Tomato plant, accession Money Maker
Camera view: tilt-top (135 deg); turntable rotation: 30 degrees
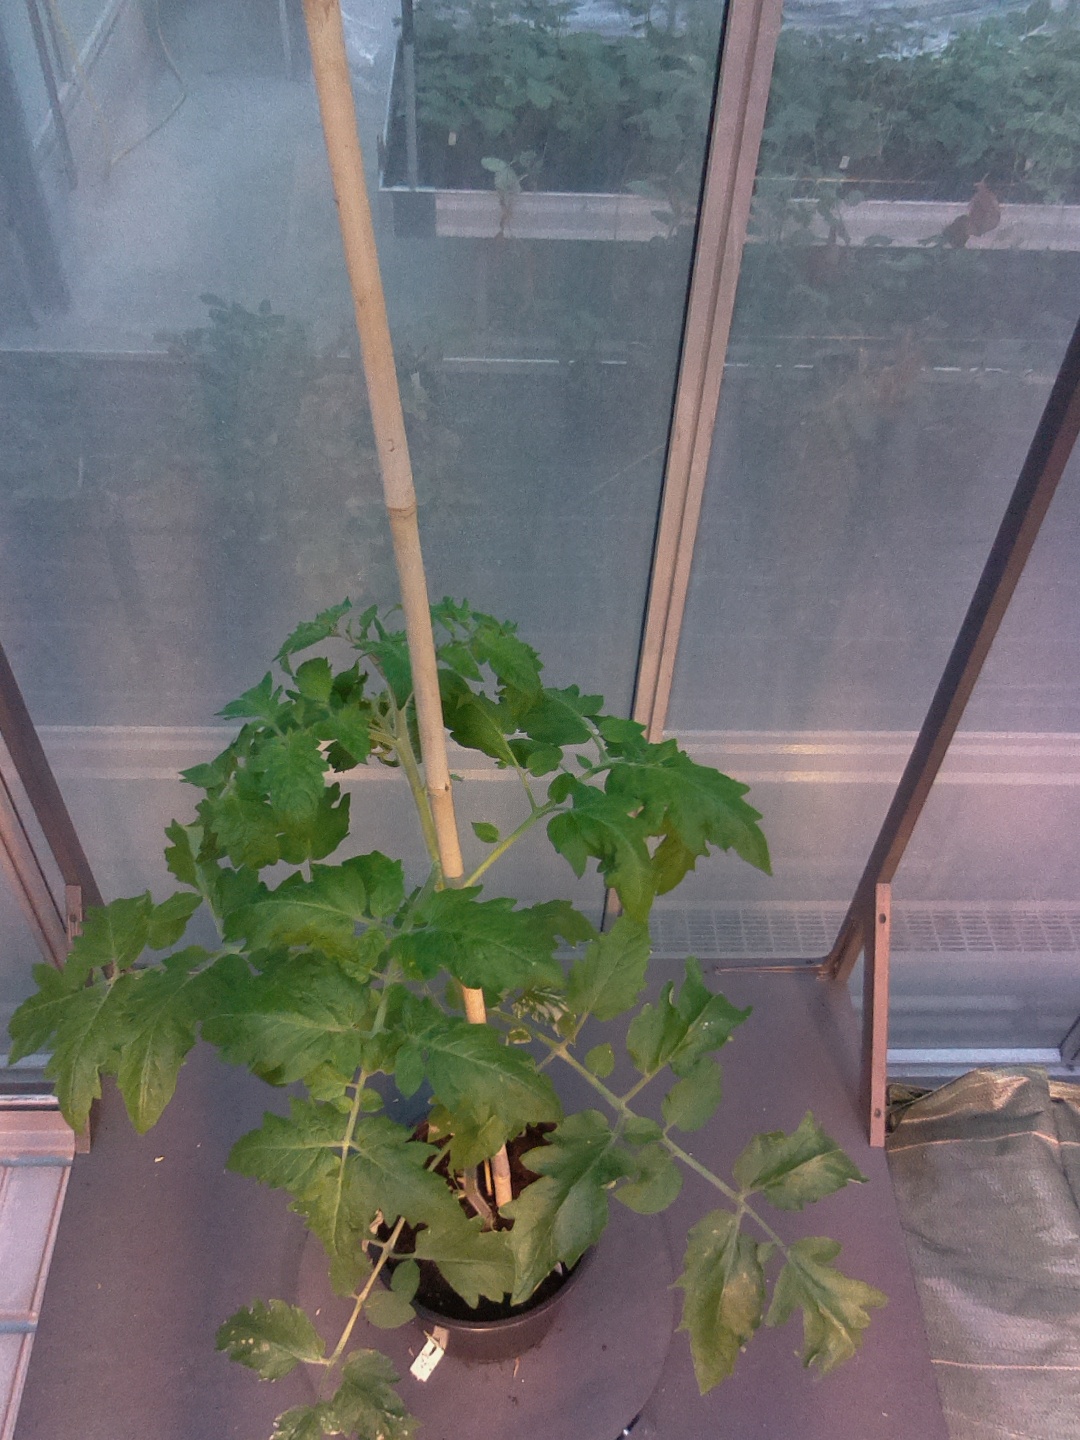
BBCH growth stage 60: First flowers open